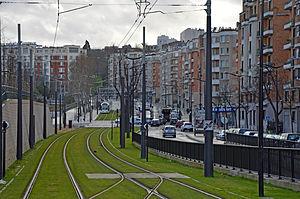
Rame de tramway de la ligne T3b boulevard d'Indochine entre la porte de Pantin et la porte de Chaumont Paris, Ile de France, France
La ligne 3b du tramway d'Île-de-France, plus simplement nommée T3b, est une ligne du tramway d'Île-de-France reliant, dans Paris, la porte de Vincennes à la porte d'Asnières. Elle est ouverte le 15 décembre 2012 entre porte de Vincennes et porte de la Chapelle, dans la continuité de la ligne T3a, prolongée à la même date de la porte d'Ivry à la porte de Vincennes. La ligne T3b, étendue jusqu'à la porte d'Asnières le 24 novembre 2018, est exploitée par la Régie autonome des transports parisiens.